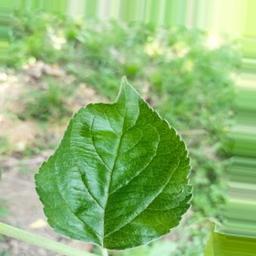
Label: Healthy